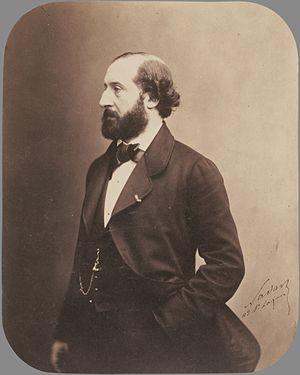
Valence est une commune du sud-est de la France, préfecture du département de la Drôme en région Auvergne-Rhône-Alpes. Avec 63 714 habitants recensés en 2017, elle est la ville la plus peuplée de la Drôme et la 8ᵉ d'Auvergne-Rhône-Alpes. Ses habitants sont appelés les Valentinois.